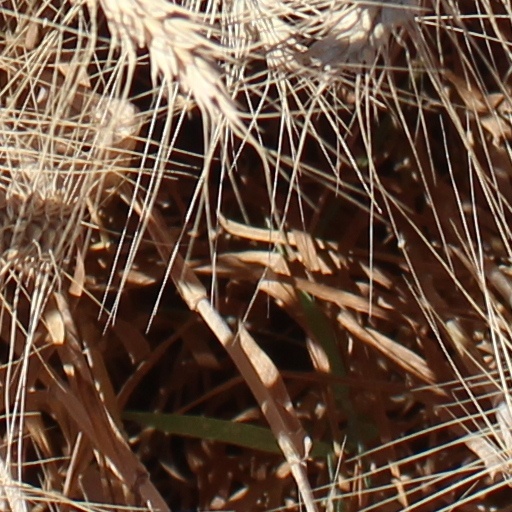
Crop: wheat